Separation of church and state in the United States

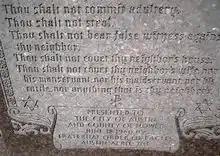
The "Ten Commandments" monument at Mower County Courthouse, Austin, Minnesota

The "religious test" clause has been interpreted to cover both elected and appointed federal officials, career civil servants (a relatively recent innovation), and political appointees. Religious beliefs or the lack of them have not been permissible tests or qualifications with regard to federal employees since the ratification of the Constitution.